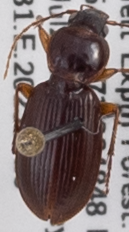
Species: Synuchus impunctatus
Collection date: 2023-07-26
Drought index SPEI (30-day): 2.09
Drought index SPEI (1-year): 1.28
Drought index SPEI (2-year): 0.39